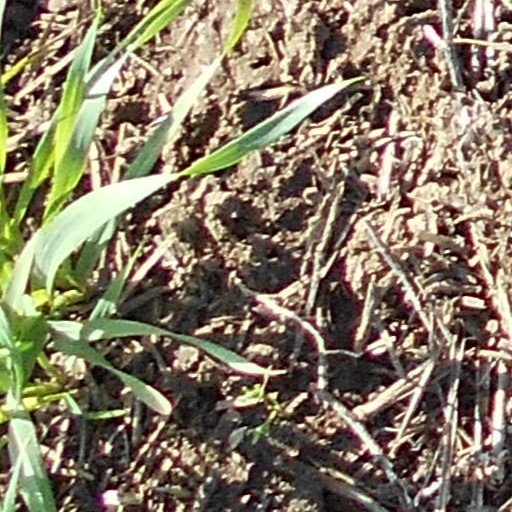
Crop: wheat